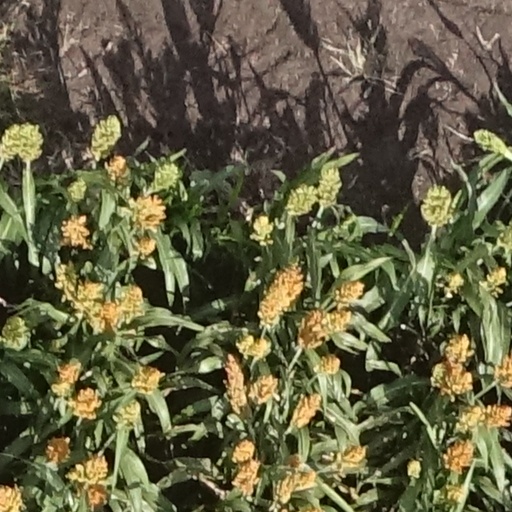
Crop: sorghum